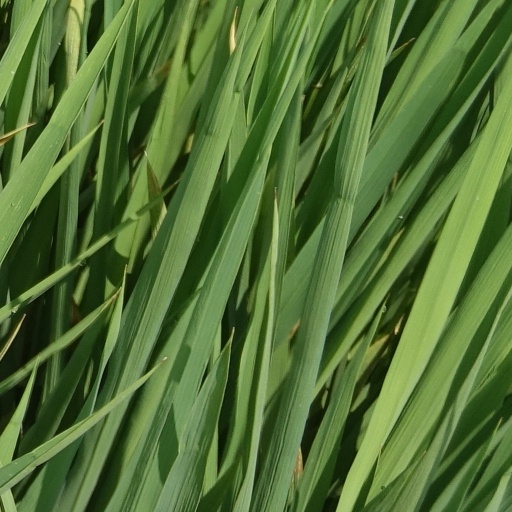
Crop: rice